Salih Mahmoud Osman

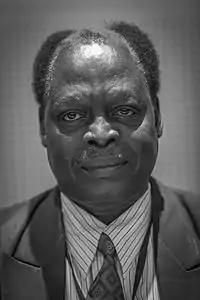
Salih Mahmoud Osman in 2013

Salih Mahmoud Osman (born 1957 in Darfur) is a Sudanese human rights lawyer.